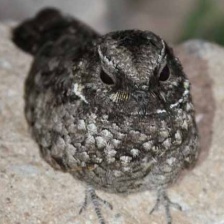
Species: COMMON POORWILL
Scientific name: PHALAENOPTILUS NUTTALLII